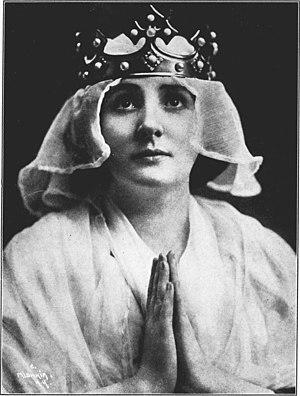
Florence Gertrude Easton est une dramatique soprano anglaise du début du 20ᵉ siècle, connue professionnellement comme Le Rossignol de South Bank. Elle a été l'une des plus polyvalentes chanteuses de tous les temps. Elle a chanté plus de 100 pièces, couvrant un large éventail de styles et d'époques, Mozart, Meyerbeer, Gounod, Verdi, Wagner, Puccini, Strauss, Schreker et Krenek. Elle a chanté pratiquement chaque partie de soprano, grandes ou petites, de Wagner, comme Senta ou Brünhilde du Crépuscule des dieux notamment.